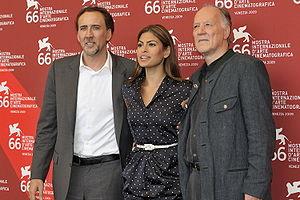
Bad Lieutenant : Escale à La Nouvelle-Orléans est un film américain réalisé par Werner Herzog en 2009.